Operation Büffel

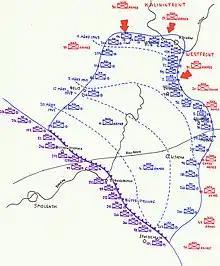
Phased withdrawal of the German 4th and 9th Armies from the Rzhev salient, 1–22 March 1943

Operation Büffel ("Buffalo") was a series of local retreats conducted by the German Army Group Centre on the Eastern Front during the period 1–22 March 1943. This movement eliminated the Rzhev Salient and shortened the front by , releasing twenty-one divisions. The withdrawals were accompanied by a ruthless security campaign, resulting in widespread destruction, deportation of the able-bodied population for slave labour, and killings of civilians.